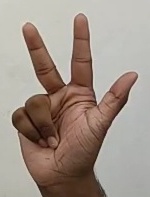
ASL sign: 3